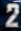
Number: 2